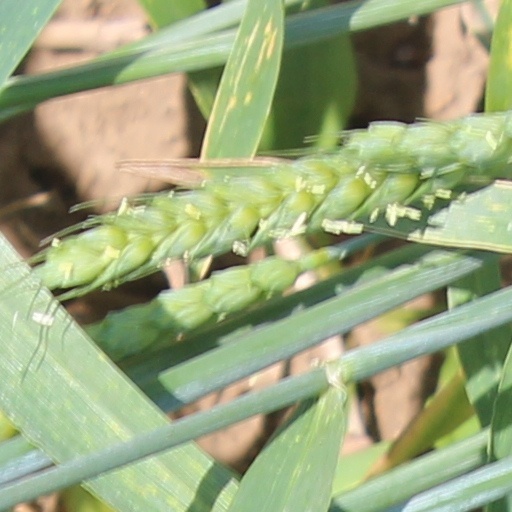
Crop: wheat